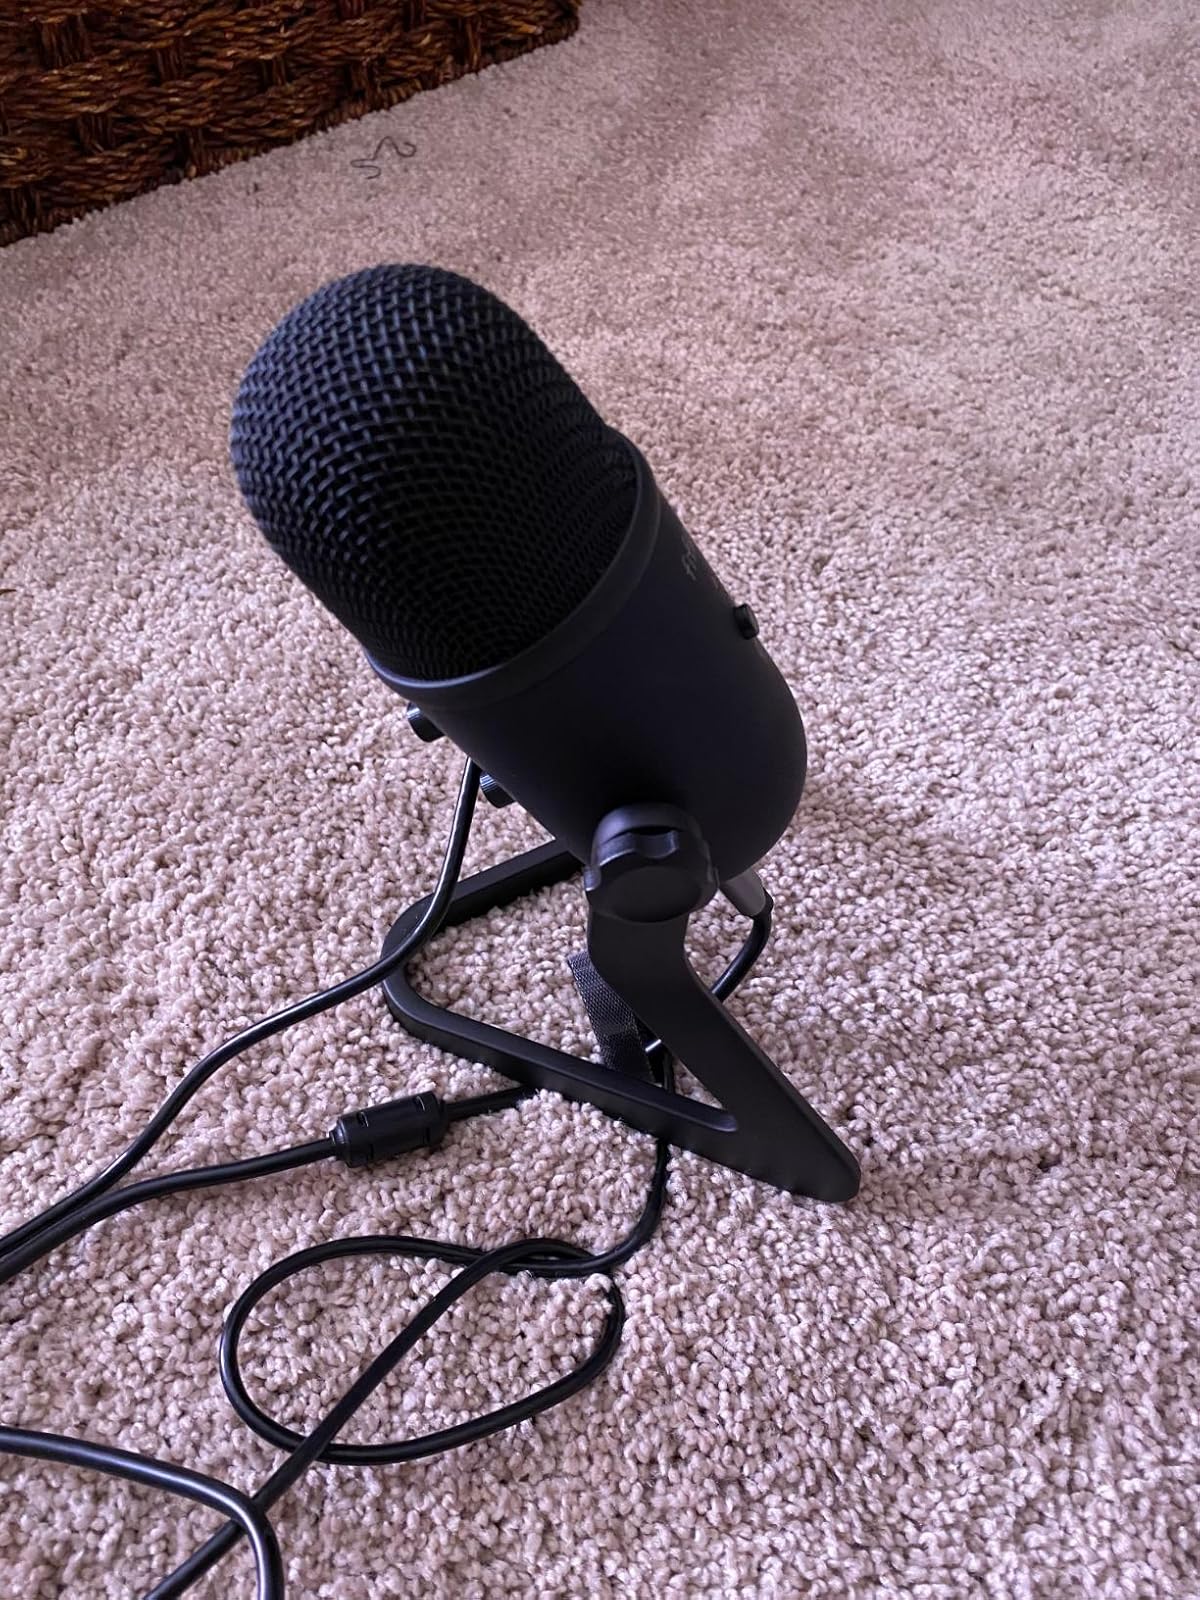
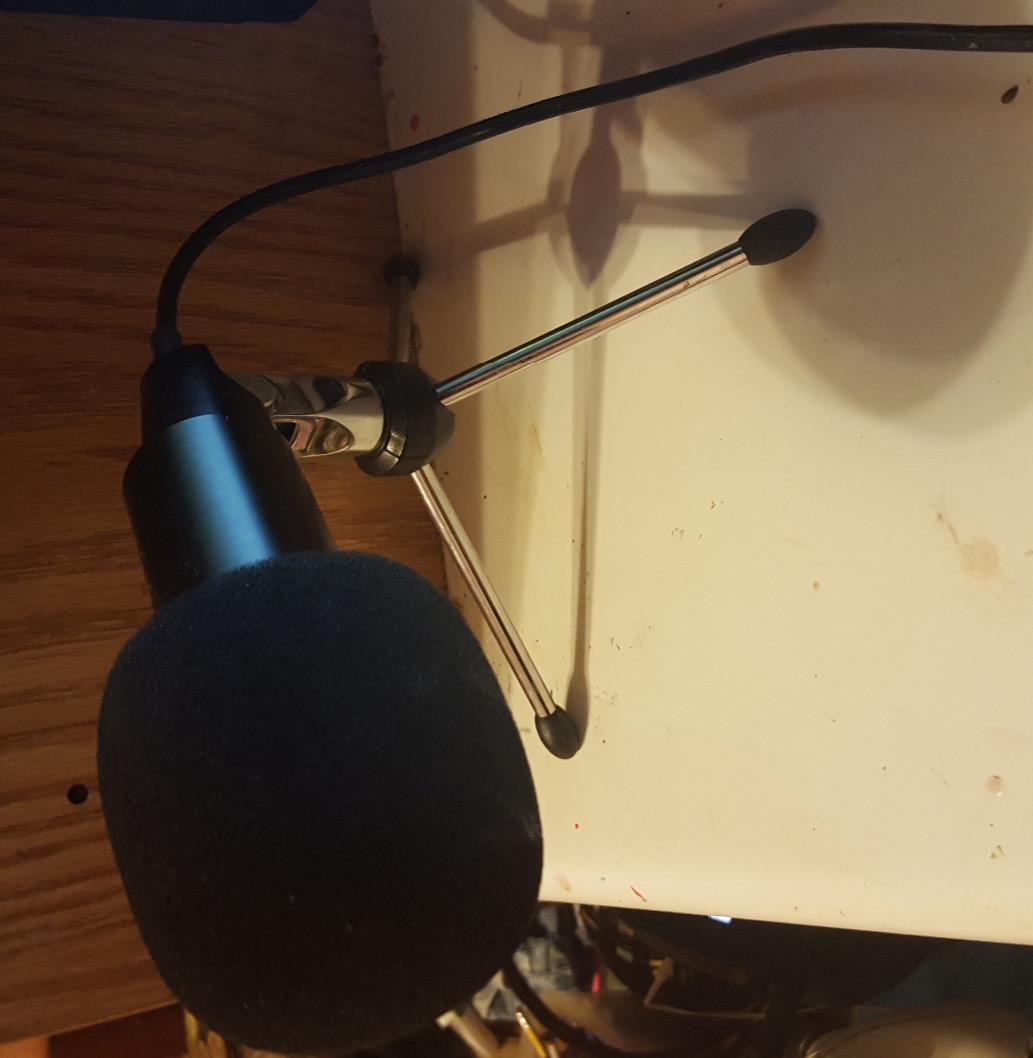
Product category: microphone
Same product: no